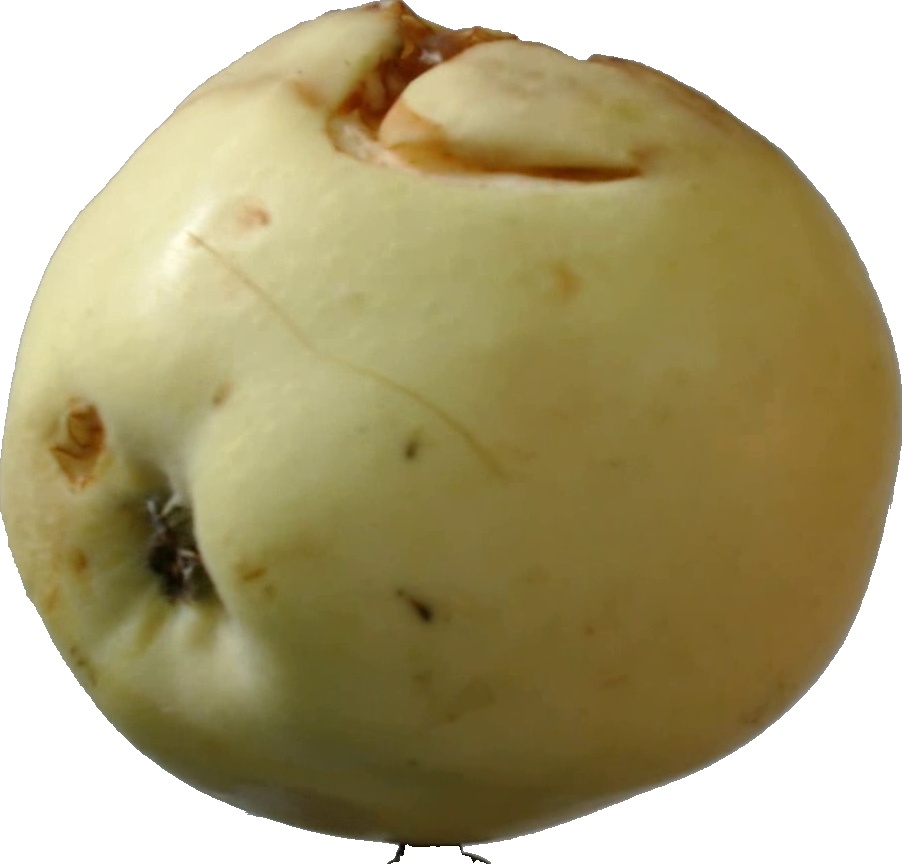
Label: apple_hit_1